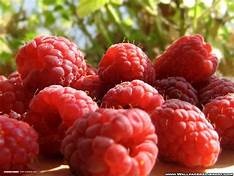
Label: raspberry